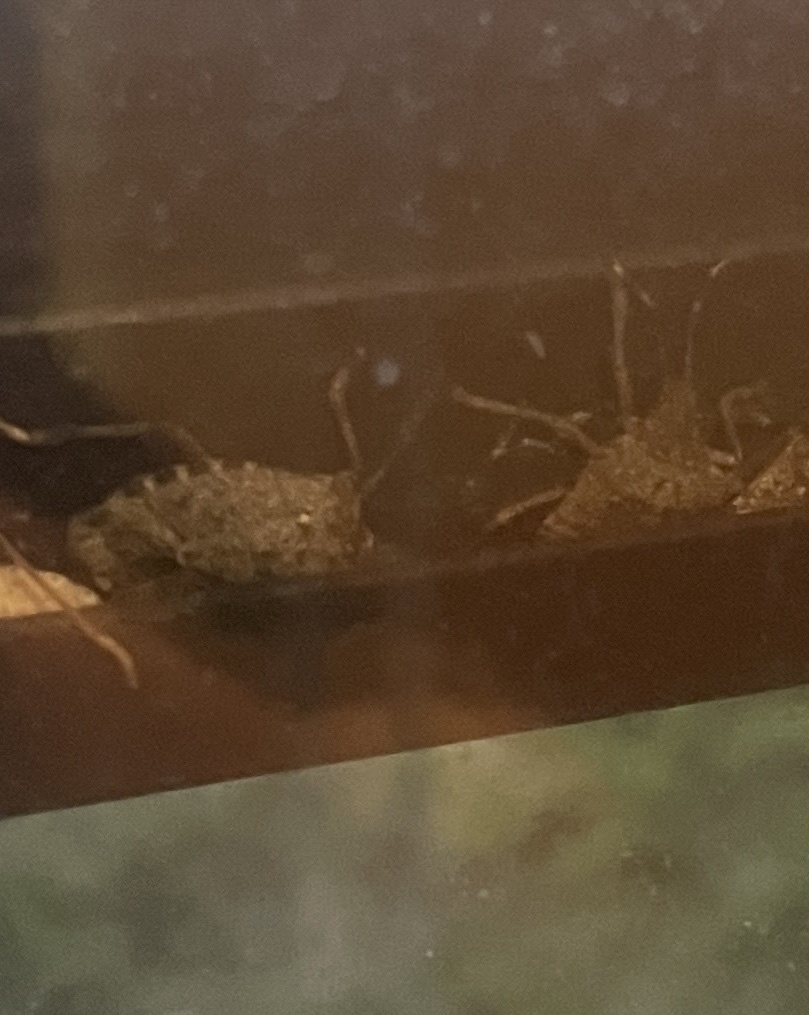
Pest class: stink_bug